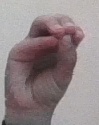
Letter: ha